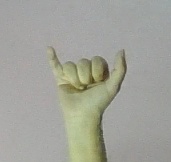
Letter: ya